Hardy Williams Academy

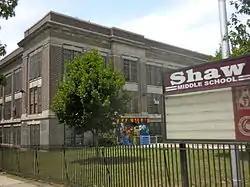
Anna Howard Shaw Junior High School, June 2010

The Hardy Williams Academy, formerly the Anna Howard Shaw Junior High School, is a historic junior high school building located in the Southwest Schuylkill neighborhood of Philadelphia, Pennsylvania, United States.